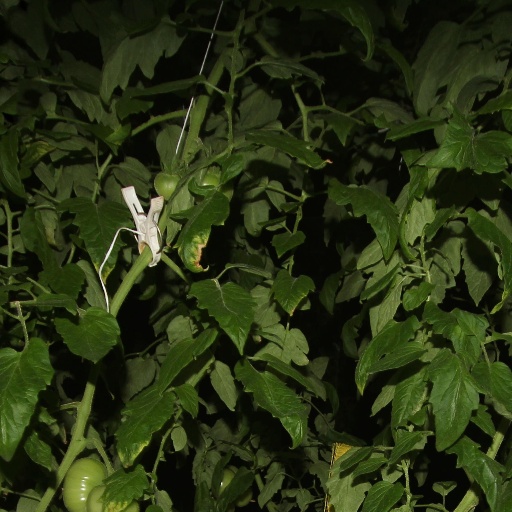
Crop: tomato